List of Green Bay Packers Pro Bowl selections

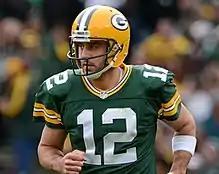
Rodgers from the waist up wearing his football uniform

The Green Bay Packers are a professional American football team based in Green Bay, Wisconsin. The Packers have competed in the National Football League (NFL) since 1921, two years after their original founding by Curly Lambeau and George Whitney Calhoun. They are members of the North Division of the National Football Conference (NFC) and play their home games at Lambeau Field in central Wisconsin.